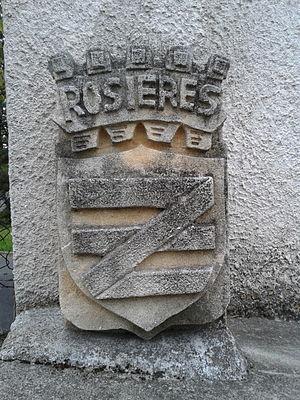
Le logo de Rosières (43) taillé sur un mur du village.
Rosières est une commune française située dans le département de la Haute-Loire en région Auvergne-Rhône-Alpes. La commune possède un patrimoine historique et naturel notable : une partie de l'église et le calvaire sont classés au titre des monuments historiques et le ravin de Corbœuf est classé comme site naturel protégé.